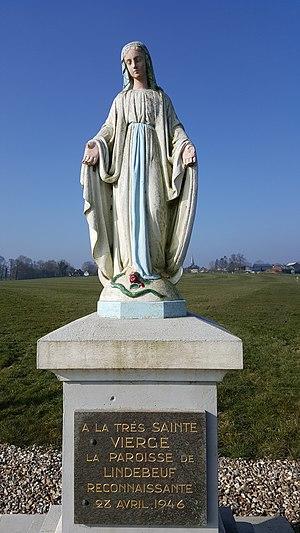
La très sainte vierge. La paroisse de Lindebeuf reconnaissante. 28 avril 1946
Lindebeuf est une commune française située dans le département de la Seine-Maritime en région Normandie..